Wim Mager

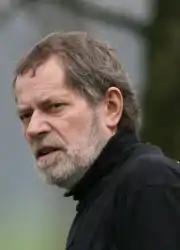
Wim Mager

Wim Mager (26 September 1940 in Rotterdam – 23 March 2008 in Silvolde) was a Dutch photographer who is mainly known for founding the Apenheul Primate Park near Apeldoorn of which he was the director until 1997. When he had found a successor he moved to France and started a similar primate park near Poitiers called La Vallée des Singes.